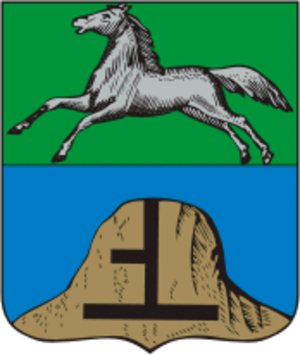
Biïsk ou Biisk est une ville du kraï de l'Altaï, en Russie. Sa population s'élevait à 204 041 habitants en 2014.
Ci-après la liste des villes de Russie dont la population était supérieure à 100 000 habitants au recensement de 2010. La capitale administrative des différents sujets fédéraux est indiquée en gras.